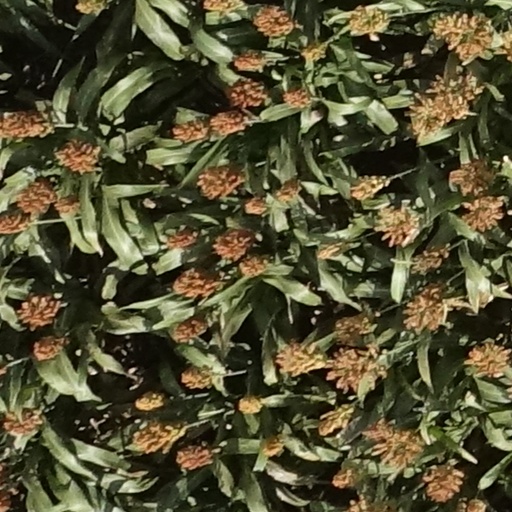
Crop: sorghum